John W. Frazer

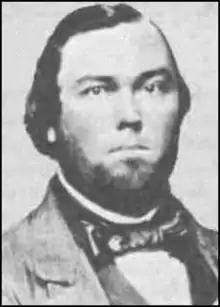
John Wesley Frazer

John Wesley Frazer (January 6, 1827 – March 16, 1906) was an American soldier, planter, and businessman. He was a career officer in the United States Army, and then served as a Confederate general during the American Civil War.